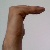
The image shows a hand gesture representing a space in Indian Sign Language.